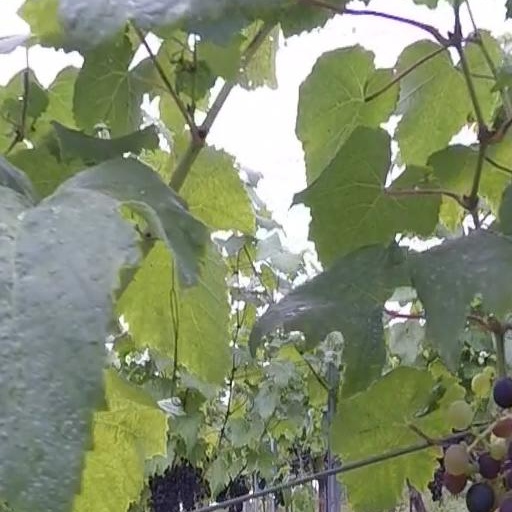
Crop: grape